Saint-Jean-sur-Reyssouze

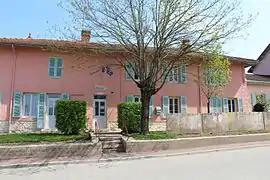
Town hall

Saint-Jean-sur-Reyssouze (literally "Saint-Jean on Reyssouze") is a commune in the Ain department in eastern France.